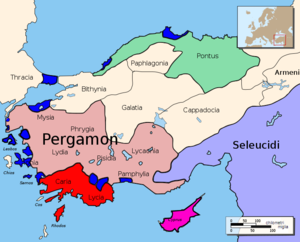
La paix d’Apamée, du nom de la cité d'Apamée en Phrygie, est un traité de paix signé en 188 av. J.-C., après la victoire des Romains contre le roi séleucide Antiochos III, qui met fin à la guerre antiochique. Vaincu à Magnésie du Sipyle, le royaume séleucide doit renoncer définitivement à ses prétentions sur l’Asie Mineure, au profit de Pergame, qui domine alors la Lydie, la Phrygie, la Pisidie, la Lycaonie et la Chersonèse et de Rhodes qui domine alors la Carie et de la Lycie.